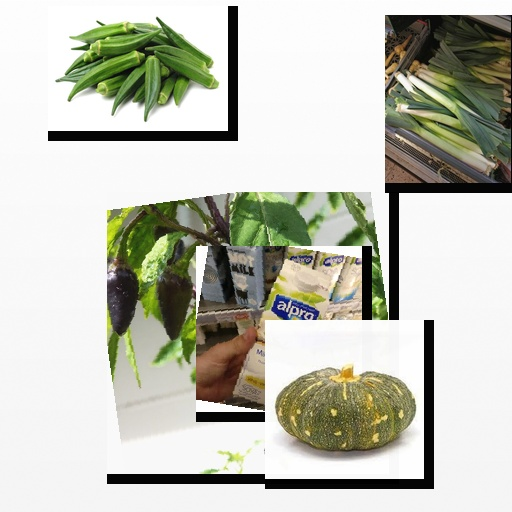
Food items: jalapeno, vanilla_soy_yogurt, pumpkin, okra, leek